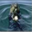
Label: otter